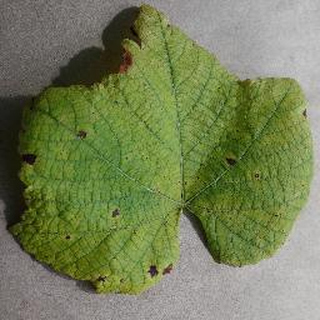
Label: grape_leaf_blight